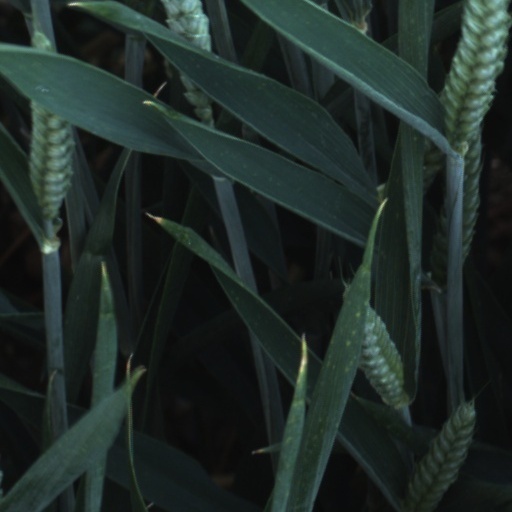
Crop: wheat